TopHit

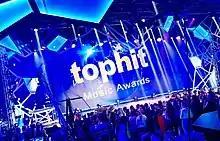
Top Hit Music Awards stage

Top Hit Music Awards is an annual awards ceremony established by TopHit in 2013. Russian artists, authors and producers are honored for outstanding achievements in popular music and record business, based on the data of song rotation on air of the radio stations. Ceremonies are held annually in Moscow. In April 2020, for the first time, the Top Hit Music Awards Ukraine recognized the best performers, authors, and record labels in Ukraine.